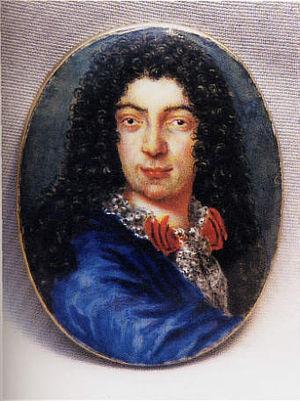
Charles-Louis du Palatinat est né le 5 ou 15 octobre 1658 à Schwetzingen et mort le 12 août 1688 à Chalcis. C'est un noble et un général allemand ayant servi dans l'arméevénitienne. Il est le fils de Charles Ier Louis du Palatinat et de son épouse morganatique, Louise de Degenfeld.